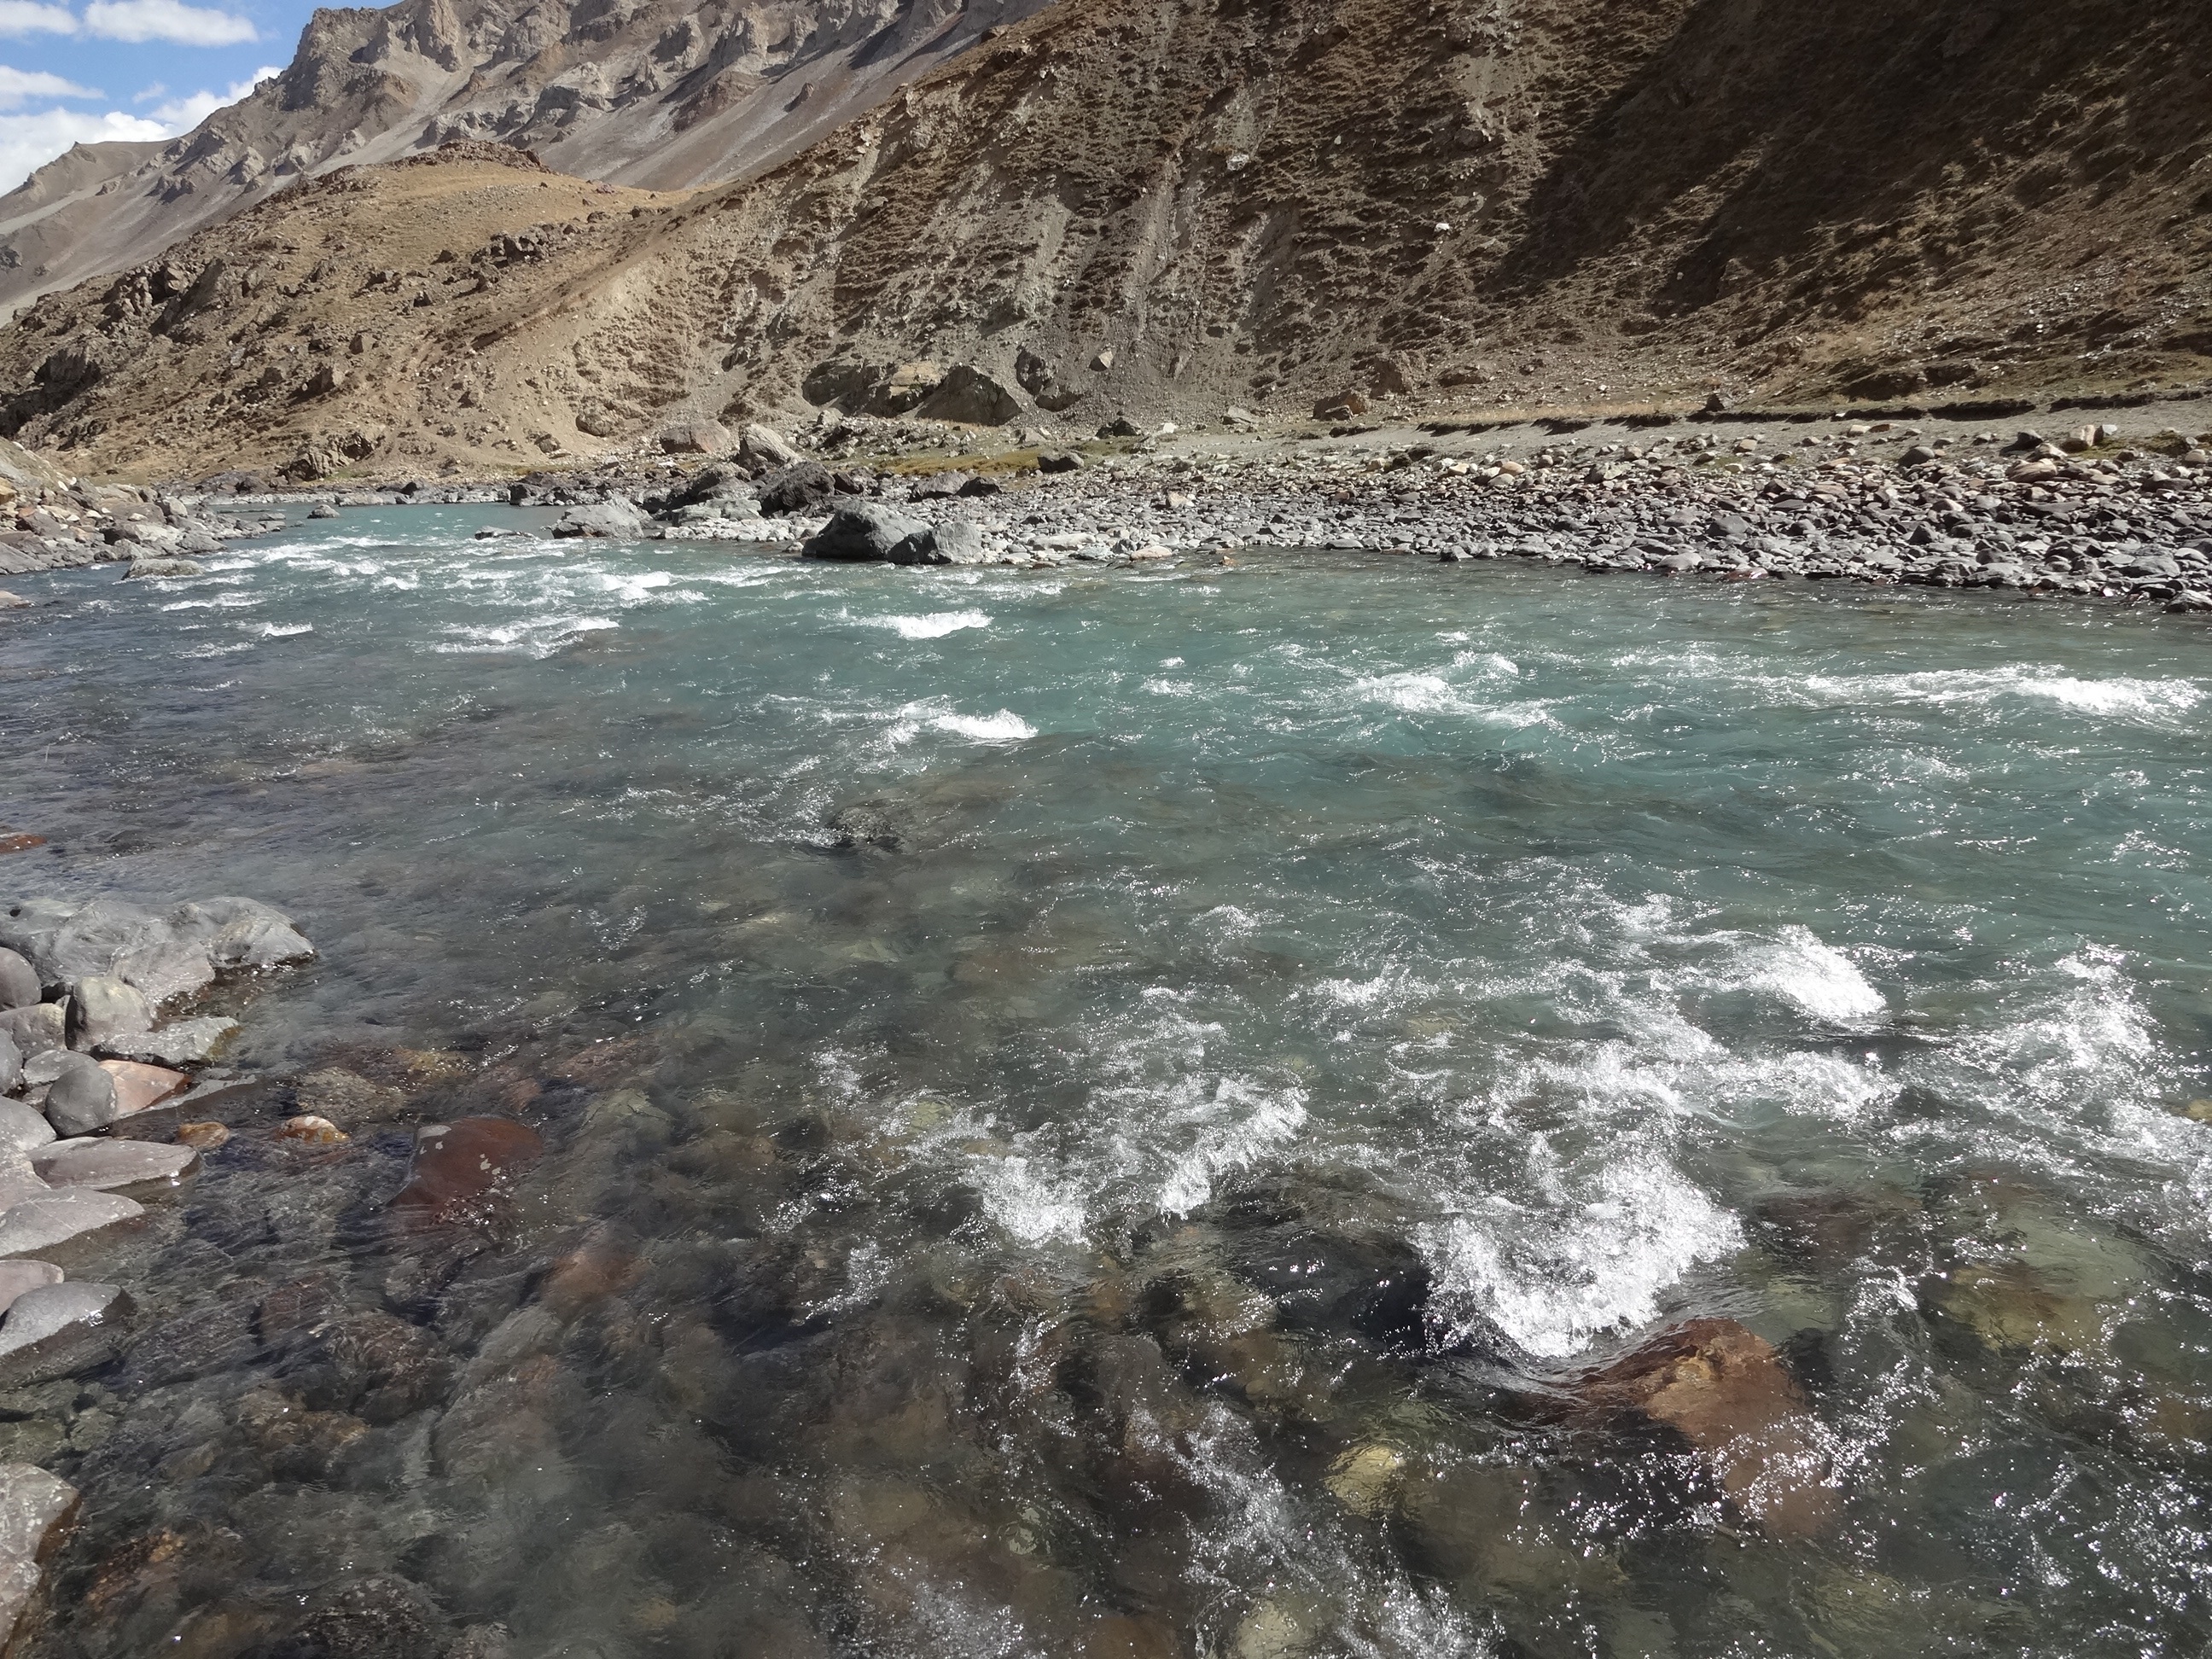
landscape, sea, coast, water, nature, outdoor, rock, mountain, shore, wave, river, valley, travel, cliff, cove, scenic, scenery, bay, rapid, terrain, body of water, geology, wadi, landform, geographical feature, waterbed